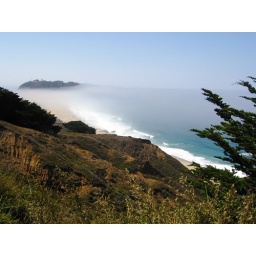
The lighthouse is on the rock in the distance, the fog is creeping up the shore and obscuring most of the rock.